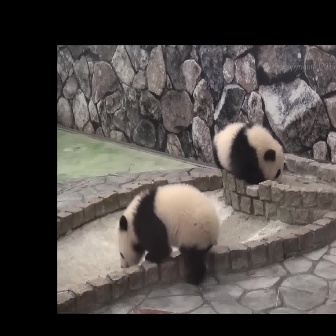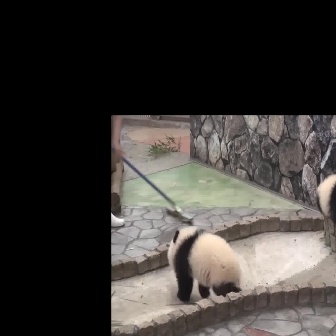
  Please identify the target specified by the bounding box [117,182,220,285] in the first image and locate it in the second image. Return the coordinates in [x_min,y_min,x_max,y_max] format.
Answer: [167,226,244,304]